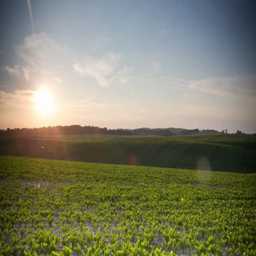
sunset over a green field